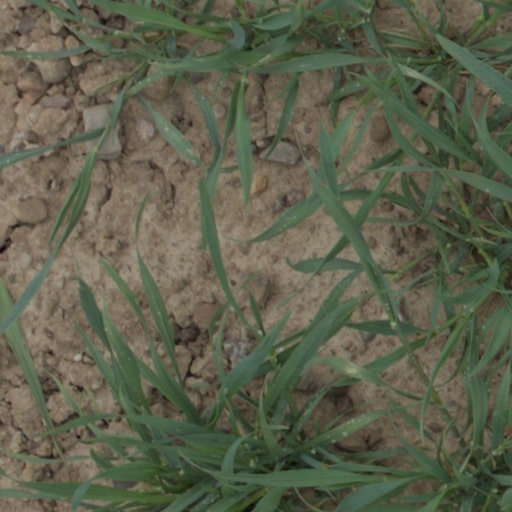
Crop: wheat